Subaru Impreza

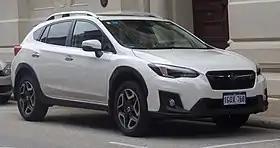
Subaru XV (GT)

It is a limited (300 units) version of the Impreza WRX STI sedan for the Japanese market. To commemorate the SP3T class win at the 2011 Nürburgring (NBR) 24-Hour Race, a limited "NBR CHALLENGE PACKAGE" was offered, limited to 100 units; this package included a carbon fiber roof and dry carbon rear wing. Compared to prior S-series limited production models (S202 / S203 / S204 / R205), power remained unchanged at at 6400 rpm, but torque output was at 3200–4400 rpm. Weight also increased to .